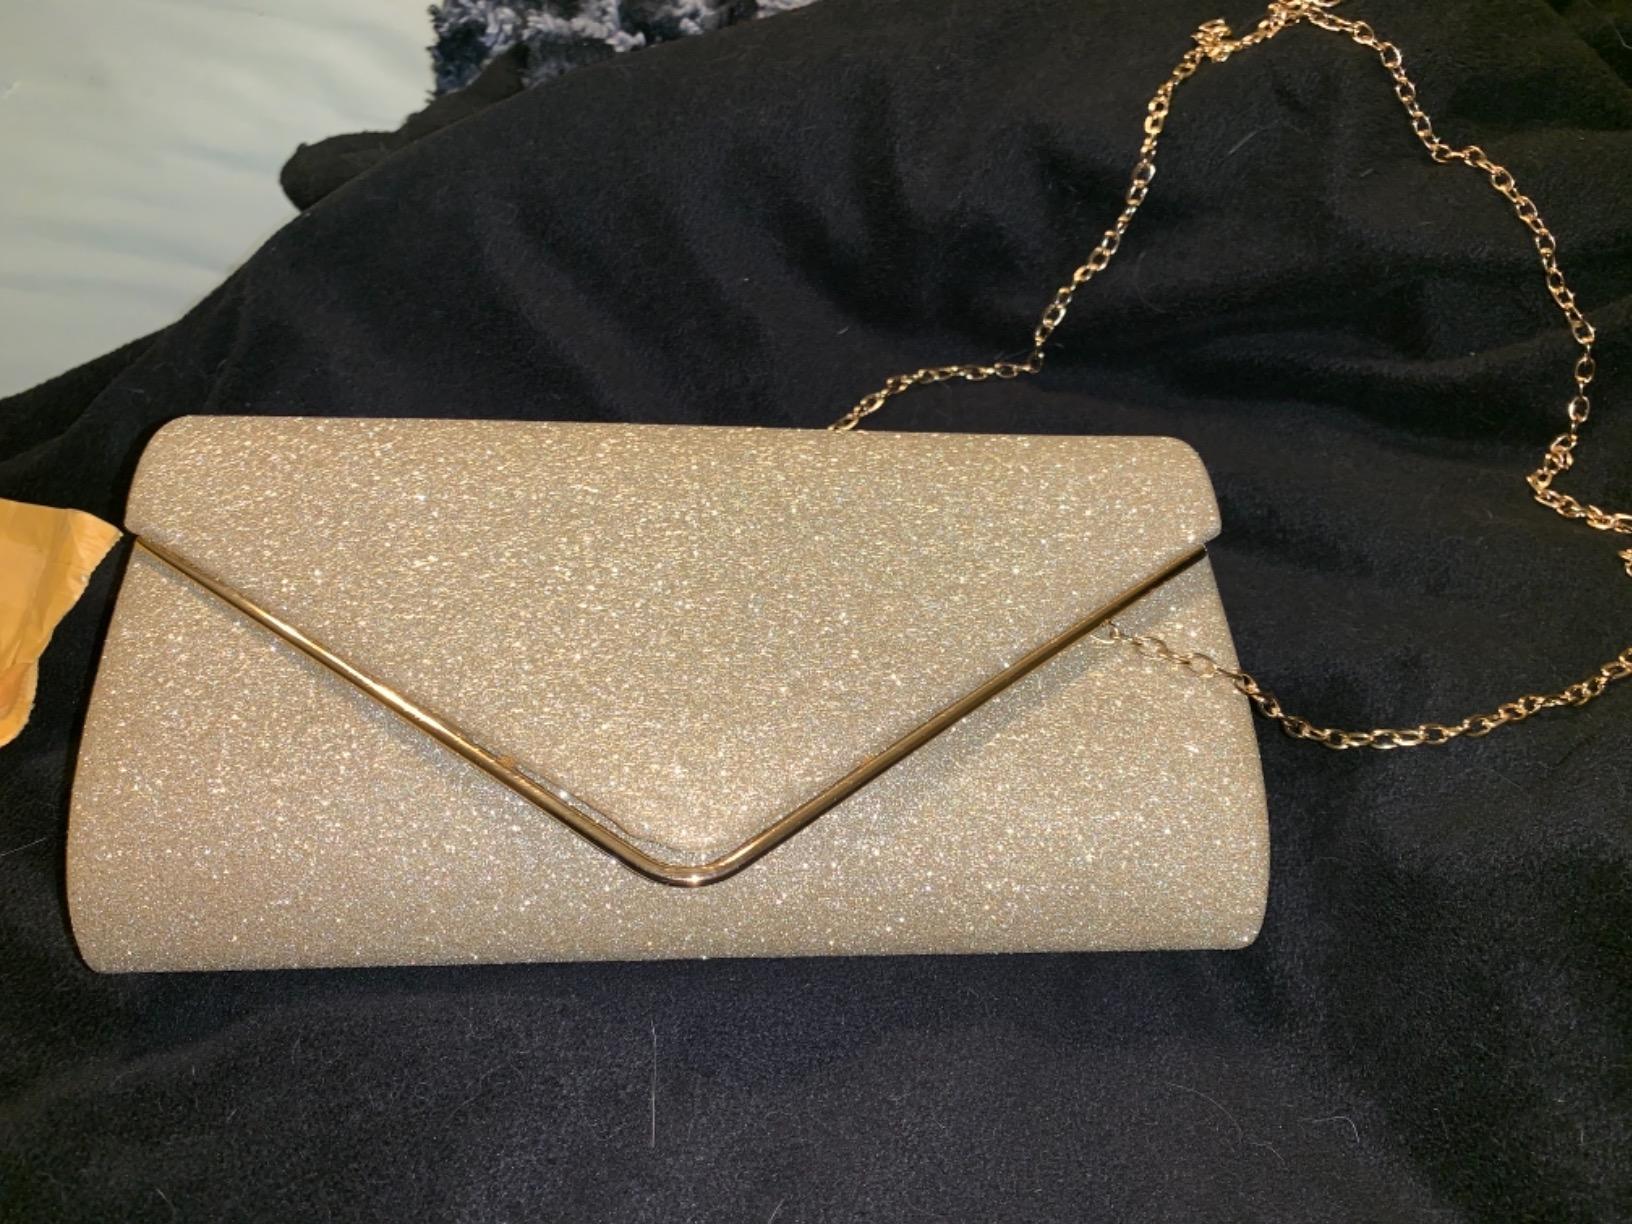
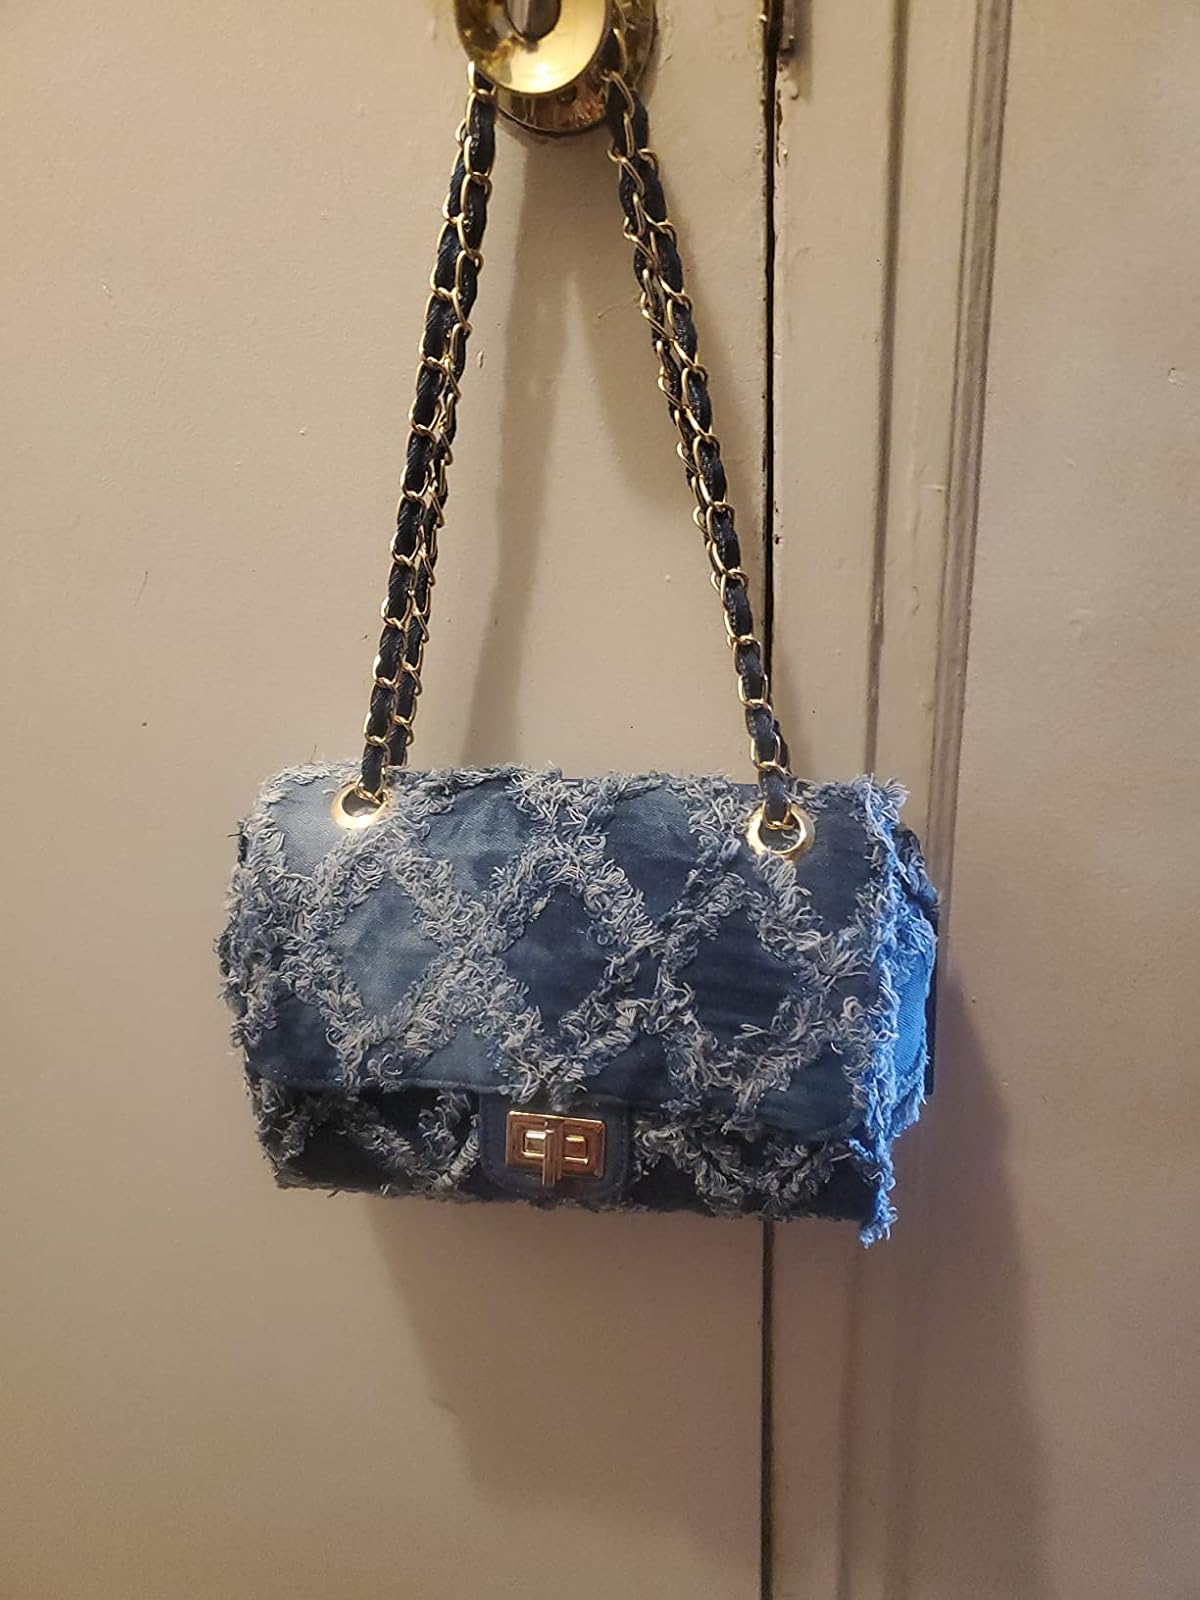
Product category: accessories_handbag
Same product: no